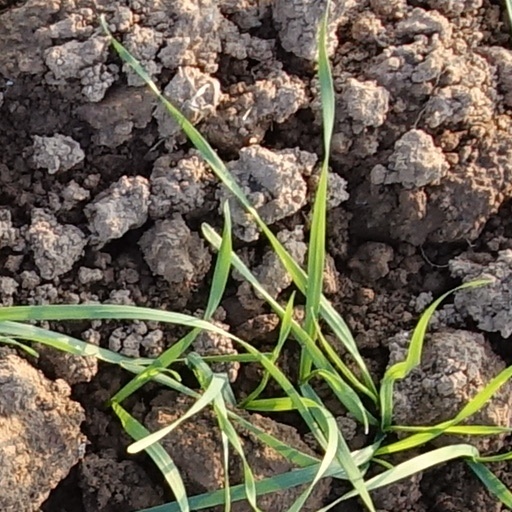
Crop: wheat